Workers (Gong Ren)

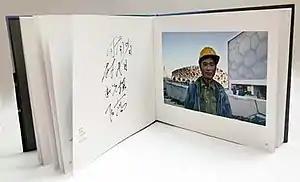

At the height of its construction, nearly 17,000 workers were involved in building the "Bird's Nest". "Workers 工人" documents the human side of construction with worker portraits, information on the workers themselves, and details on how Couchman carried out the project. In December 2007, Couchman circumvented security on the Olympic construction site and was able to approach the workers about taking their pictures. She later returned to the site with two copies of each photo, giving each of her subjects one copy to keep and asked the workers to write their name and hometown on the other. Couchman felt that the element of exchange was key to this project.